Schnitzelbank

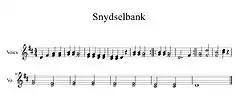
"Schnitzelbanksong"

The "Schnitzelbank" is a simple song, popular primarily with German Americans.